1st Fallschirm-Panzer Division Hermann Göring

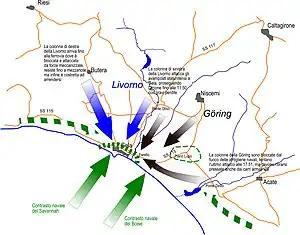
The counterattack of Italian and German forces on the Gela beachhead on 11 July 1943.

During Operation Barbarossa, the regiment was attached to the 11th Panzer Division, a part of Army Group South. The regiment saw action in the initial breakthrough and the advance via Radziechów, where the Flak crews once again showed remarkable performance against enemy tanks. The unit then drove towards Dubno, fighting in the tank battle of Brody in Ukraine, against Soviet T-34 and KV tanks; with the 11th Panzer Division being momentarily cut-off by Soviet armoured forces. The regiment then took part in the encirclement of Kiev and the Battle of Bryansk. These battles were hard-fought and the regiment took significant losses, albeit reinforcing the unit's growing reputation for steadfastness in combat. At the end of 1941, the regiment was moved back to Germany for rest and refitting, with the "Schützen-Bataillon Hermann Göring" remaining at the front until May 1942. At the same time, a newly formed "II.Schützen-Bataillon" was sent to the Eastern Front, where it was all but decimated in extremely heavy-fighting around Juchnow and Anissowo-Goroditsche.